Chris Kreider

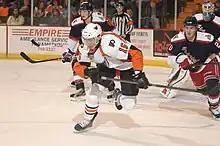
Kreider (right) while with the Hartford Wolf Pack

Kreider returned to the Rangers' training camp ahead of the 2013–14 season but was reassigned to the AHL, the Whale having changed their name to the Hartford Wolf Pack, to begin the season. During the Wolf Pack's opening weekend, Kreider tallied a goal and an assist. He added another goal and assist over the following five games before being recalled to the NHL level as the Rangers were struggling to produce offensively. Under new head coach Alain Vigneault, Kreider thrived and began to produce points at a rapid pace. In his first seven games with the Rangers, Kreider scored two goals and four assists. As he became a mainstay on a line with Derek Stepan and Mats Zuccarello, Kreider tallied two goals and six assists through 10 games while the Rangers enjoyed a record of 7–3–0. Although he was praised for being a physical force, he narrowly avoided supplemental discipline for cross-checking Scottie Upshall during a game against the Florida Panthers. On November 2, Kreider and Zuccarello assisted on all three of Stepan's goals in the Rangers' 5–1 win. This marked the sixth time since the start of the 2005–06 season that a trio accounted for all of the scoring on a hat-trick. On November 30, Kreider recorded his first career NHL hat-trick to lift the Rangers to a 5–2 win against former head coach John Tortorella and the Vancouver Canucks. He subsequently became the third Rangers rookie in the last 20 years to record a hat-trick and finished the month tied for second among NHL rookies with 16 points. By December 18, Kreider had accumulated 18 points over 27 games as he became a consistent left winger on the Rangers' top line. He continued to improve as the season continued and quickly became a frontrunner to win the Calder Memorial Trophy as the NHL's rookie of the year. By early January, Kreider had accumulated 11 goals and 24 points with a plus-9 rating through 37 games while also leading all Rangers forwards with 93 hits. Although he had only added three points by mid-February, Kreider helped his new linemate Rick Nash score goals by assisting on three of his seven goals over an eight-game period. By the start of February, Kreider had accumulated 13 goals, 17 assists, 62 penalty minutes, and 105 shots on goal. Throughout February and March, Kreider added seven more points along with 72 penalty minutes and a plus-14 rating through 66 games. He was also tied for the team lead with six power-play goals, second in goals, and sixth in points. Despite suffering a hand injury on March 21, Kreider played 10 minutes of ice time in the following two games before undergoing surgery on March 28. While Kreider was recovering from his hand injury, newly acquired Martin St. Louis replaced him on the top line with Nash and Stepan.